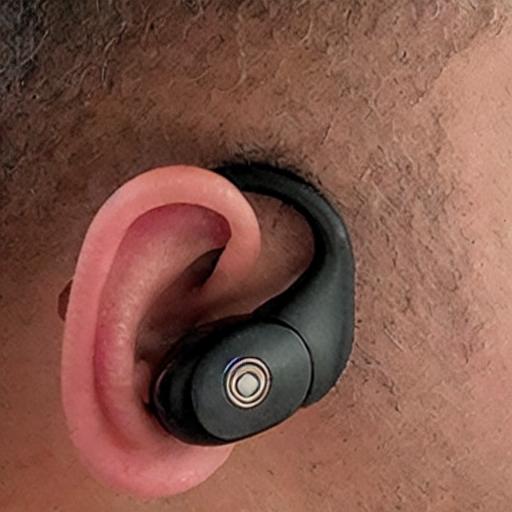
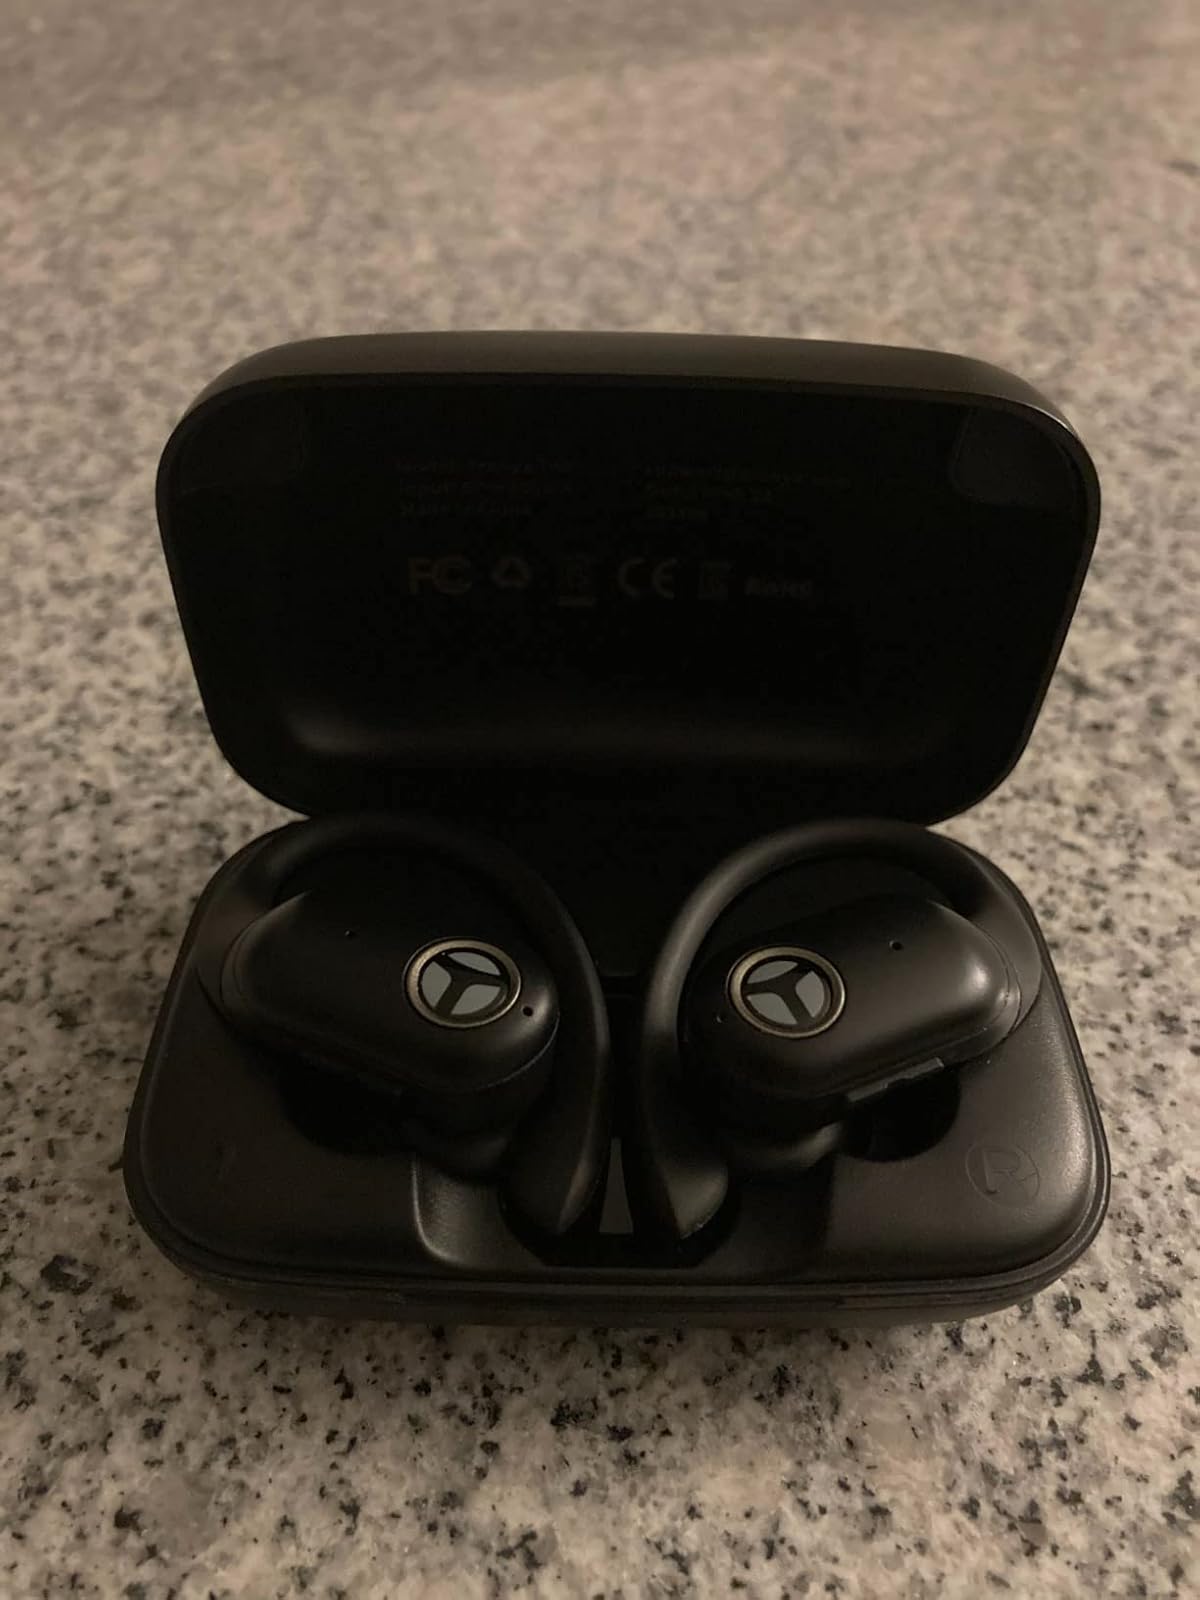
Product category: earbuds
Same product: no